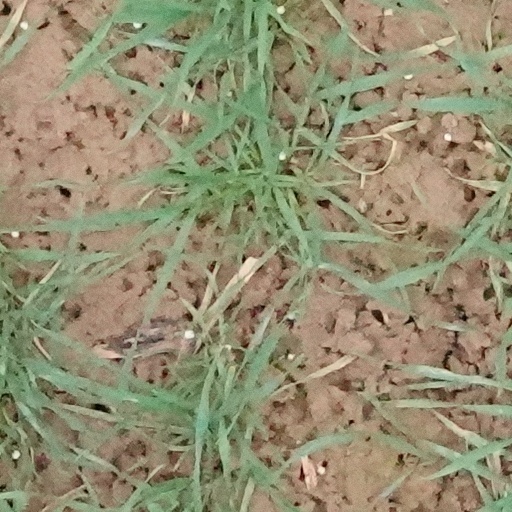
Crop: wheat